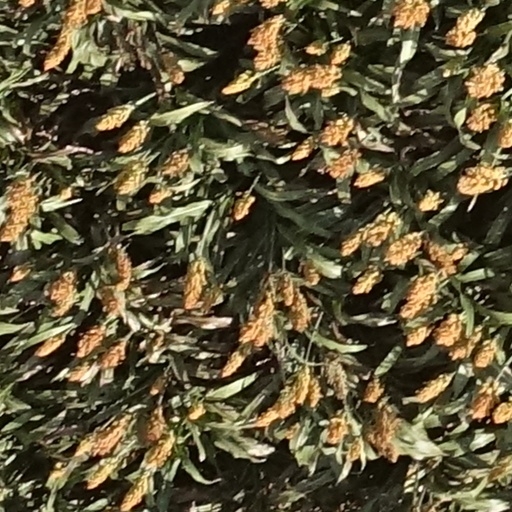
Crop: sorghum